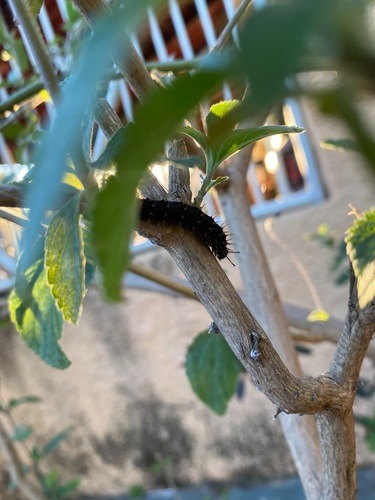
Scientific name: Anartia jatrophae
Common name: White peacock
Family: Nymphalidae
Order: Lepidoptera
Pollinator type: Primary pollinator
Habitat: Gardens, parks, and open areas
Geographic range: Southern United States to Argentina
Conservation status: Least Concern